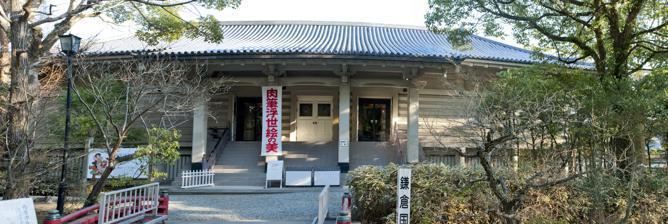
Building: Kamakura Museum of National Treasures
Country: Japan
Year built: 1928
Art museum in Yukinoshita Kamakura Kanagawa Japan Kamakura Museum of National Treasures Location within Japan Established 1928 Location 2-1-1 Yukinoshita Kamakura Kanagawa 248-0005 Japan Coordinates 35°19′29″N 139°33′25″E / 35.324667°N 139.557036°E / 35.324667; 139.557036 Type Art museum Public transit access Kamakura Station Website www.city.kamakura.kanagawa.jp/kokuhoukan/index.htm The Kamakura Museum of National Treasures ( 鎌倉国宝館 , Kamakura Kokuhōkan ) or Kamakura Museum or Kamakura National Treasure House is a museum located on the grounds of Tsurugaoka Hachiman-gū in Yukinoshita, Kamakura , Kanagawa Prefecture , Japan . The museum houses around 4800 objects from the Kamakura region including sculptures, paintings and industrial art objects. Most of these works originate from the Kamakura and Muromachi periods , spanning from the 12th to the 16th century. Some of the items were produced in China and imported to Japan. Name The term "National Treasure" in the museum's name refers to "old" National Treasures of Japan , term which denoted all the state-designated Cultural Properties of Japan before the Law for the Protection of Cultural Properties came into force on August 29, 1950. All of the old national treasures became Important Cultural Properties and some of them have been designated as (new) National Treasures since June 9, 1951. From a current perspective the name refers to a museum housing both Important Cultural Properties and National Treasures. History The Kamakura Museum of National Treasure was founded in April 1928 to protect important art works after the 1923 Great Kantō earthquake . The building, which was constructed in the same year, was modeled after the Shōsōin treasure house of Tōdai-ji , Nara . During World War II , in June 1945, part of the collection was evacuated to Kushikawa ( 串川村 , Kushikawa-mura ) in Tsukui District in the northwestern part of Kamakura , and the museum was temporarily closed between August and October 1945. The items which had been moved returned in May 1946. In October 1952, the museum came under the jurisdiction of the newly established Kamakura City Board of Education. In November 1955 it joined the Kanagawa Museum Association ( 神奈川県博物館協会 , Kanagawa-ken Hakubutsukan Kyōkai ) . The "Foundation Ujiie Ukiyo-e Collection" ( 財団法人氏家浮世絵コレクション ) was established in the museum in October 1974. In 1983 the museum's annex storage room was completed, and in May 2000 the main building was designated as a Registered Tangible Cultural Property . Main Building The main building is a two-story reinforced concrete construction with tile-roofing and a building area of about 800 m 2 . There is no basement. The construction resembles the raised-floor-style of an ancient log storehouse. It was designed by Okada Shin'ichirō ( 岡田信一郎 ) , architect of the Kabuki-za theater and the Otaru branch of the Bank of Japan , and constructed by the Matsui Group (松井組, now Matsui Construction Co.: 松井建設株式会社). From the outside the building resembles Nara 's Shōsōin treasure house, while techniques from Kamakura period temples have been employed on the interior. The ground floor is used as storage, while the second floor contains a single exhibition hall spanning almost 600 m 2 . Annex The annex is connected to the main building via a walkway on the second floor. Like the main building it is a two-story reinforced concrete construction featuring two floors above ground and a basement, with rooms for repairs and machines. The ground floor contains offices and the room of the curator, while the second floor is used as storage space. Highlights of the Collection The Kamakura Museum houses five National Treasures of Japan , 73 items designated as "Important Cultural Property", and other works of art. There are about 100 nikuhitsuga ukiyo-e paintings in the "Ujiie Ukiyo-e Collection". National Treasures Portrait of Lanxi Daolong (Rankei Dōryū) ( 蘭溪道隆像 , Rankei Dōryū-zō ) Hanging scroll , 104.8 cm x 46.4 cm, light color on silk. Kamakura period , 1271. Lent by Kenchō-ji . A Chinese chan ( zen ) master, Lanxi, is depicted sitting on a chair. The scroll carries an inscription on the upper part written by Lanxi himself. Taima Mandala engi ( 当麻曼荼羅縁起 , taima mandara engi ) Two handscrolls ( Emakimono ), 51.5 cm x 796.7 cm and 51.5 cm x 689.8 cm, color on paper. Kamakura period . Lent by Kōmyō-ji . A lacquered inkstone case decorated with laminae of mother of pearl depicting chrysanthemum flowers, flying birds and a bamboo hedge ( 籬菊螺鈿蒔絵硯箱 , magakinikiku raden makie suzuri bako ) Lacquer box with maki-e decorations, 26.0 cm x 24.1 cm. Kamakura period . Lent by Tsurugaoka Hachiman-gū . The case was a gift to Minamoto no Yoritomo from Emperor Go-Shirakawa . Old sacred treasures ( 古神宝類 , koshinpōrui ) , 35 items from the Kamakura period lent by Tsurugaoka Hachiman-gū , including: one red lacquer bow ( 朱漆弓 ) 30 black lacquer arrows ( 黒漆矢 , kokushitsuya ) (one arrow shaft is missing) one quiver with gold maki-e in ikakeji technique [ jargon ] , inlaid with mother of pearl decorations of apricot leaves ( 沃懸地杏葉螺鈿平やなぐい , ikakeji gyōyō raden no hirayanagui ) Height: 32.7 cm. two long swords with gold maki-e in ikakeji technique, inlaid with mother of pearl decorations of apricot leaves ( 沃懸地杏葉螺鈿太刀 , ikakeji gyōyō raden no tachi ) (one with sword guard missing) Length: 105.8 cm. one quiver with gold maki-e in ikakeji technique, inlaid with mother of pearl decorations of apricot leaves ( 沃懸地杏葉螺鈿平やなぐい , ikakeji gyōyō raden no hirayanagui ) Calligraphy of Daikaku Zenji: Buddhist sermon and regulations ( 大覚禅師墨蹟　法語規則 , daikaku zenji bokuseki hōgo kisoku ) Two scrolls , 85.2 cm x 41.4 cm (sermon) and 85.5 cm x 40.7 cm (regulations), ink on paper. Kamakura period , 13th century. Lent by Kenchō-ji . The two scrolls were written by Lanxi Daolong (jap.: Rankei Dōryū, posthumous name: Daikaku Zenji). See also List of National Treasures of Japan (paintings) List of National Treasures of Japan (crafts-others) References ^ a b c 鎌倉国宝館 - Kamakura Museum (leaflet) (in Japanese and English). 2009. ^ a b c d e "鎌倉国宝館 - Kamakura Museum" (in Japanese). Archived from the original (Museum Homepage) on May 14, 2009 . ^ "蘭溪道隆像 かまくら GreenNet" . Kamakura City (in Japanese). ^ "当麻曼荼羅縁起 かまくら GreenNet" . Kamakura City (in Japanese). ^ "籬菊螺鈿蒔絵硯箱 かまくら GreenNet" . Kamakura City (in Japanese). ^ "Tsurugaoka Hachimangu" . A Guide to Kamakura . November 2006. ^ 「源平絵巻」 源頼朝 沃懸地杏葉螺鈿太刀 (in Japanese) . ^ "沃懸地杏葉螺鈿平やなぐい かまくら GreenNet" . Kamakura City (in Japanese). ^ "沃懸地杏葉螺鈿太刀 かまくら GreenNet" . Kamakura City (in Japanese). ^ "大覚禅師墨蹟 法語規則 かまくら GreenNet" . Kamakura City (in Japanese). Authority control databases International VIAF National United States Japan Academics CiNii People ISIL : JP-2001608 Other IdRef